Paris Saint-Germain FC (women)

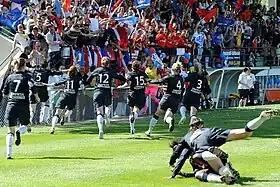
PSG players celebrate their first Champions League qualification in 2011.

These investments allowed PSG to challenge Olympique Lyonnais, with the duo developing a heated rivalry dubbed as "Le Classique". Lyon still kept a head start over Paris during the 2010s, clinching a record 14 consecutive league titles between 2007 and 2020. PSG managed a few important victories during that time, though. League and cup runners-up behind Lyon in 2013–14, they recorded their first ever win over the champions in January 2014, with a solitary goal from Laura Georges at the Stade de Gerland. It was Lyon's first league defeat at home since March 2010, an unbeaten streak spanning 87 matches.